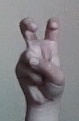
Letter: toot